Laurent Catellier

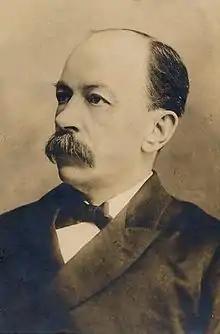

Laurent Catellier (5 September 1839 – 17 January 1918) was a Canadian physician and professor.